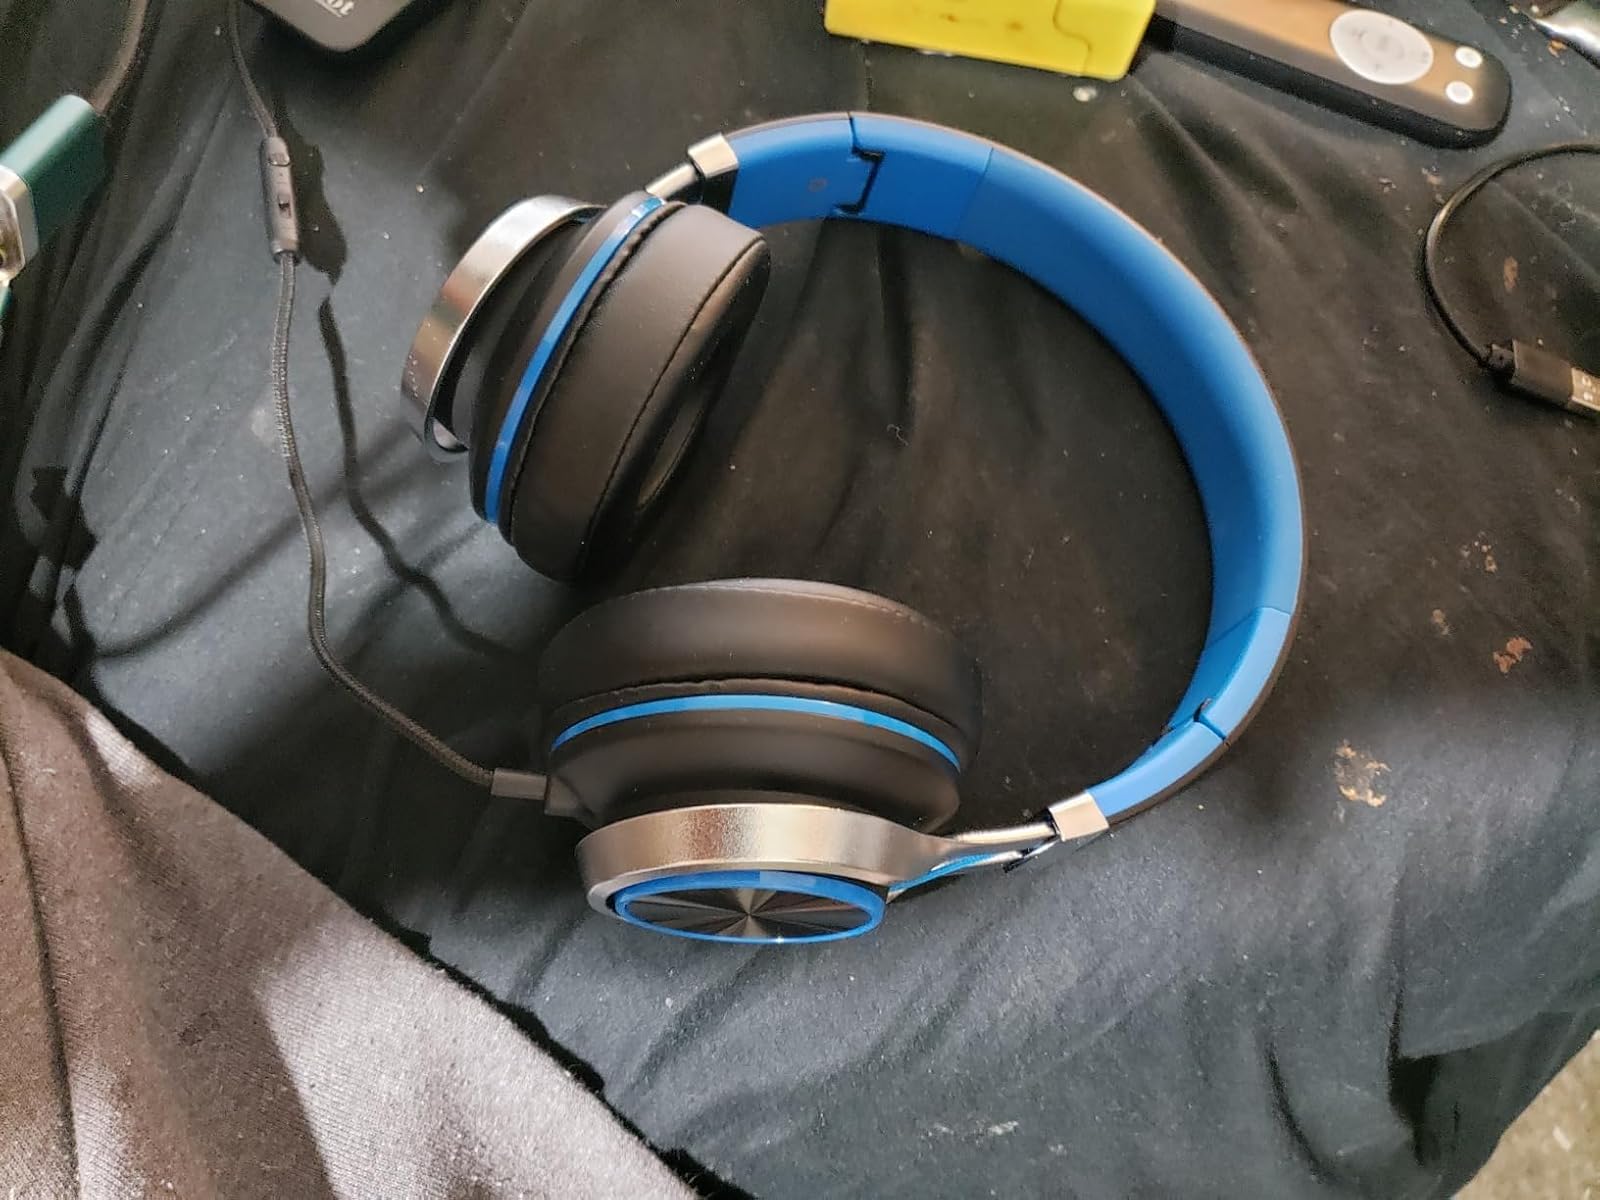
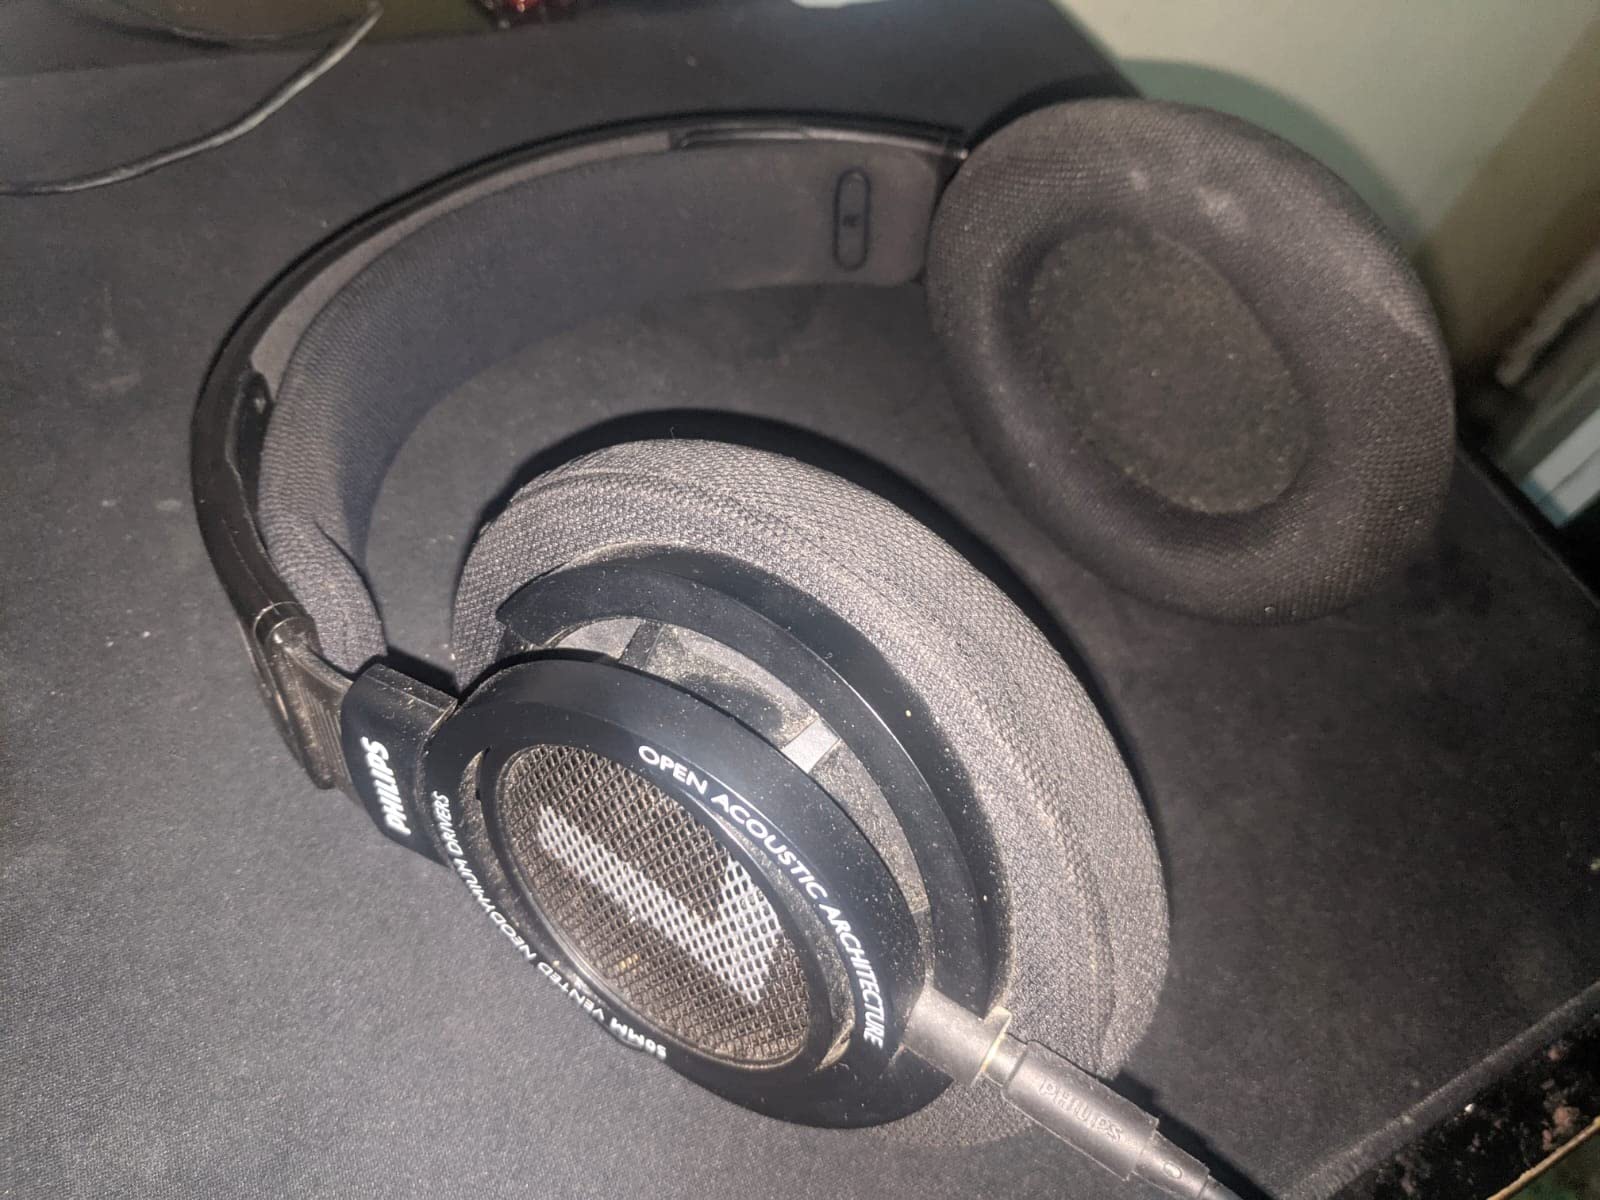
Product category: headphones
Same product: no